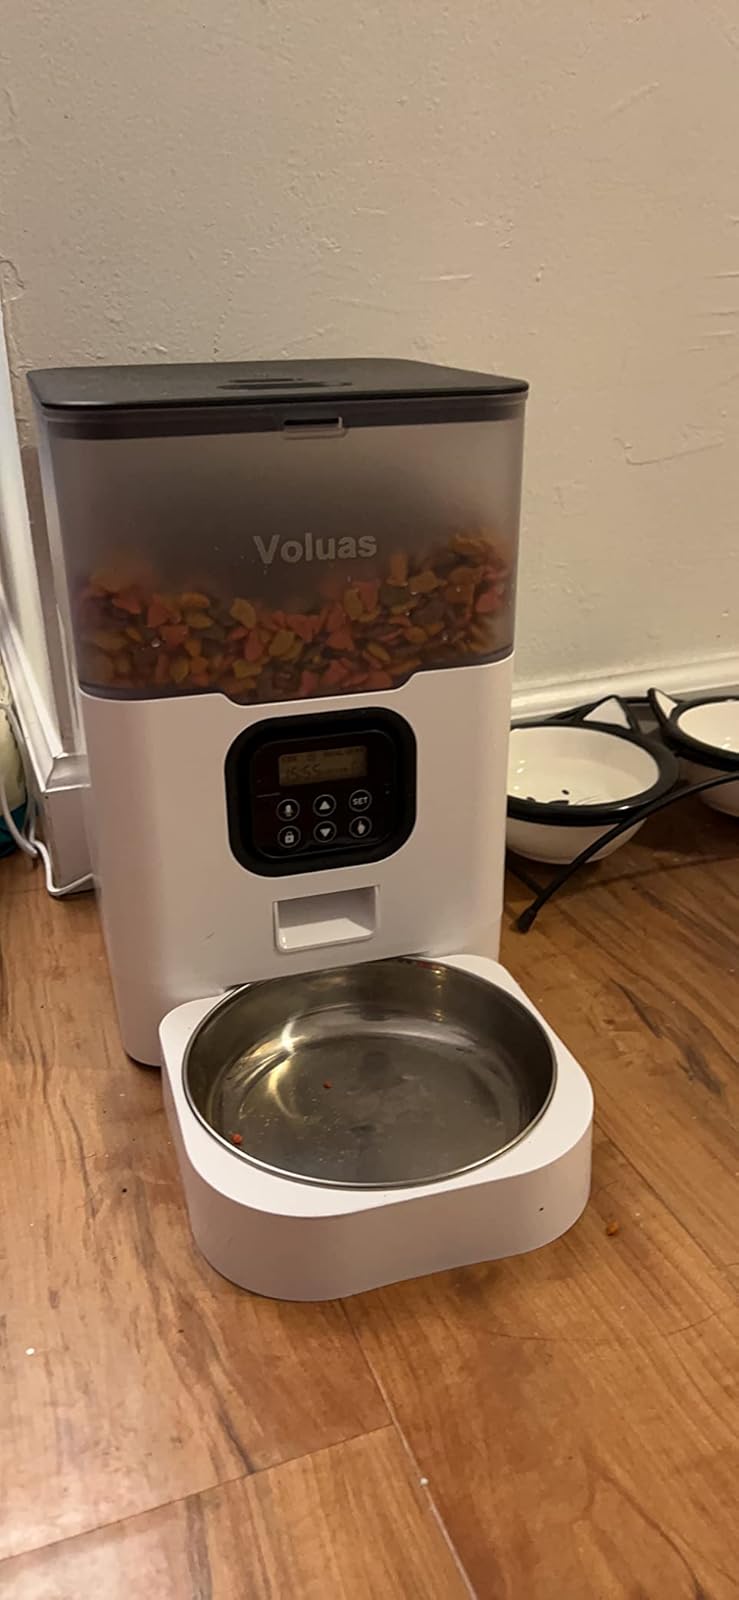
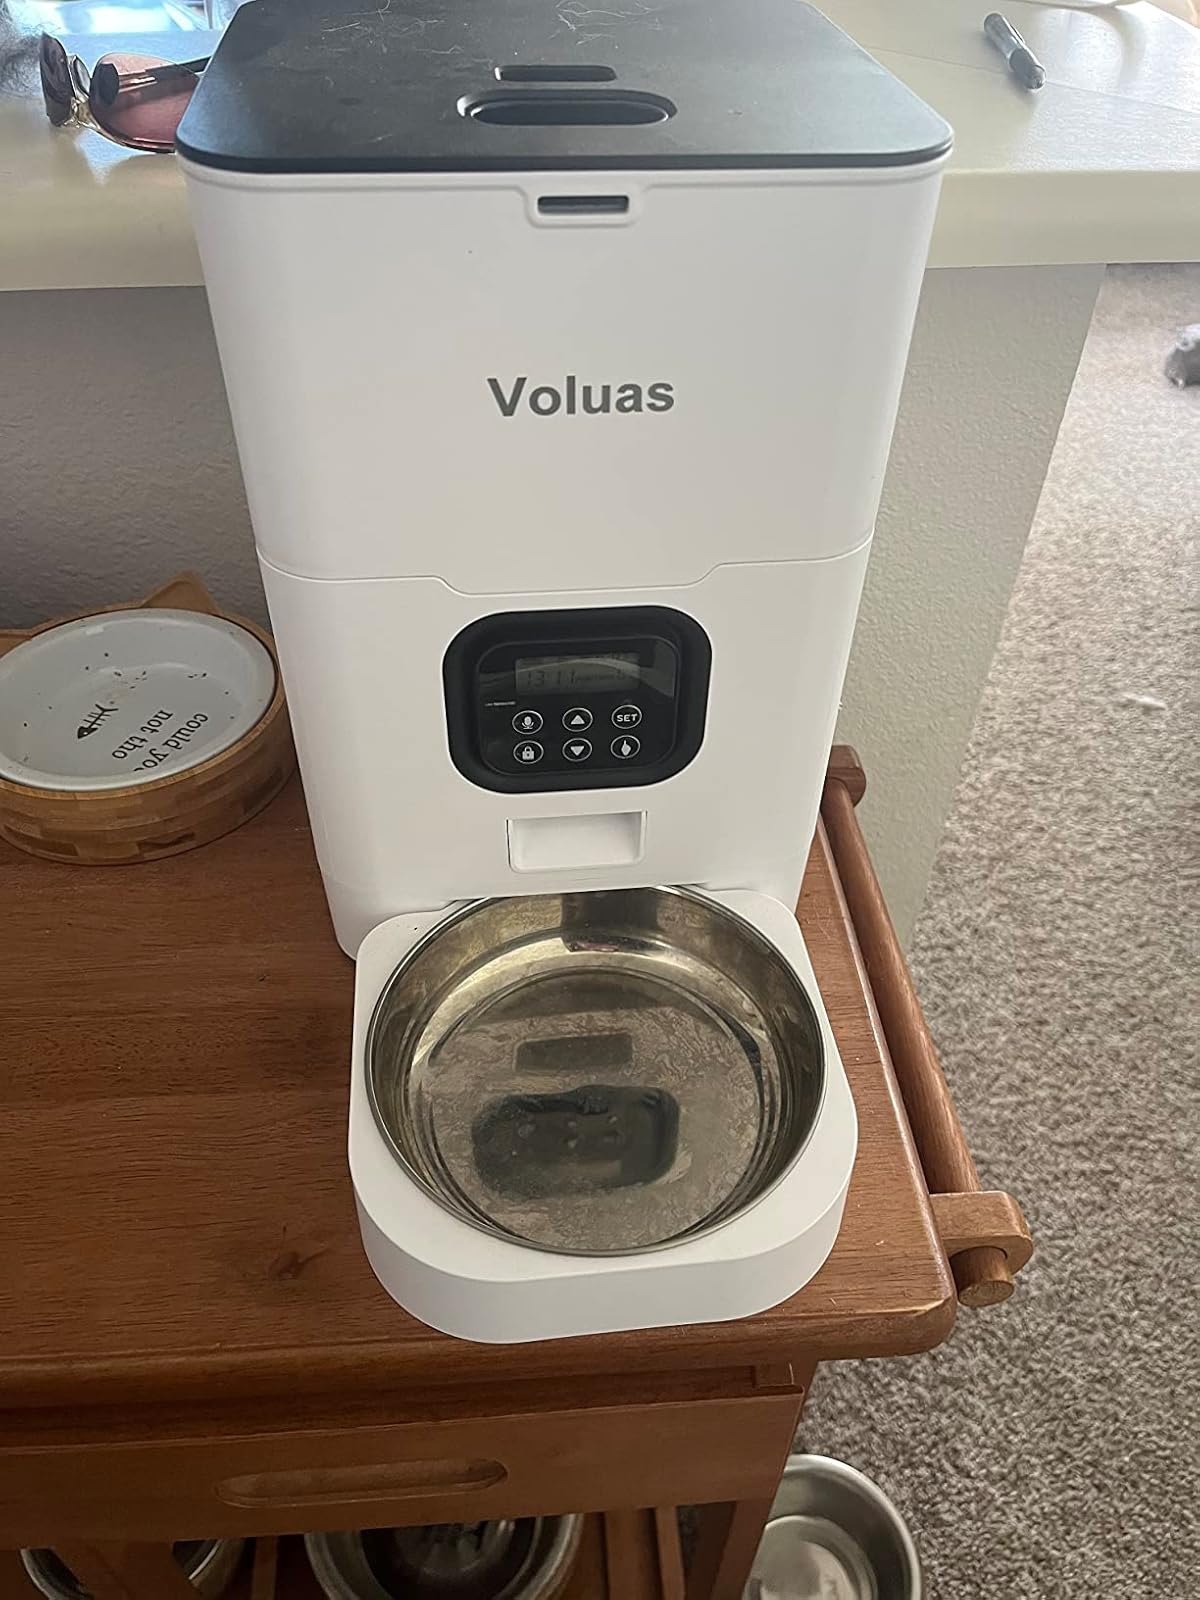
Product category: items_feeder
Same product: no